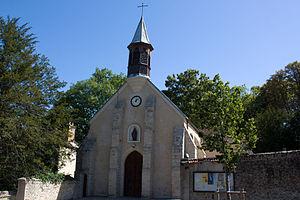
Cet article recense les monuments historiques de l'Essonne, en France.
Le Coudray-Montceaux est une commune française située à trente-cinq kilomètres au sud-est de Paris dans le département de l'Essonne en région Île-de-France.